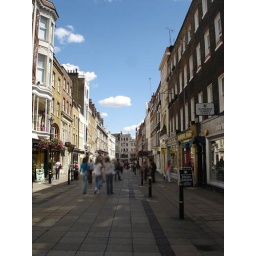
i love walking in places like this.. look at the blue sky... the color is soo deep :D